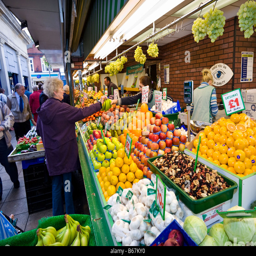
indoor market with customer buying fresh fruit and vegetables from a stall